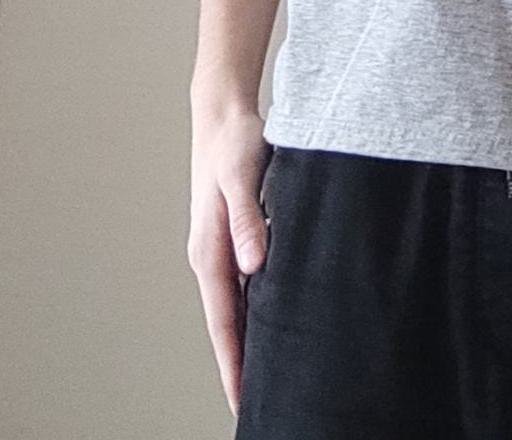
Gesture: no_gesture